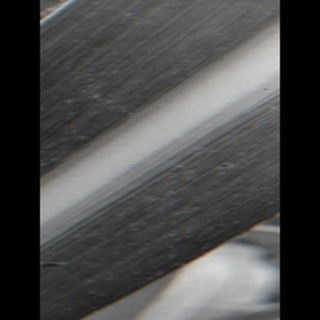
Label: sugarcane_mosaic